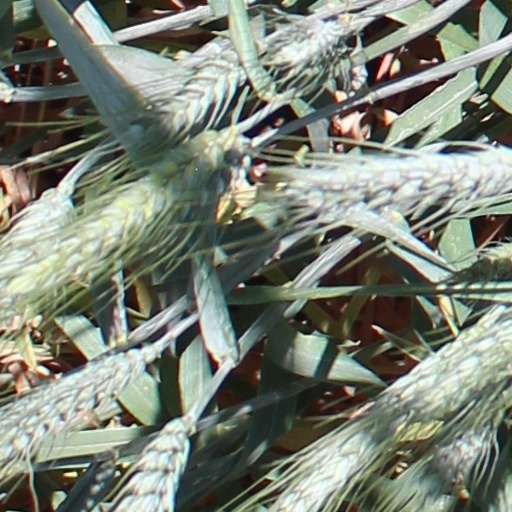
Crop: wheat